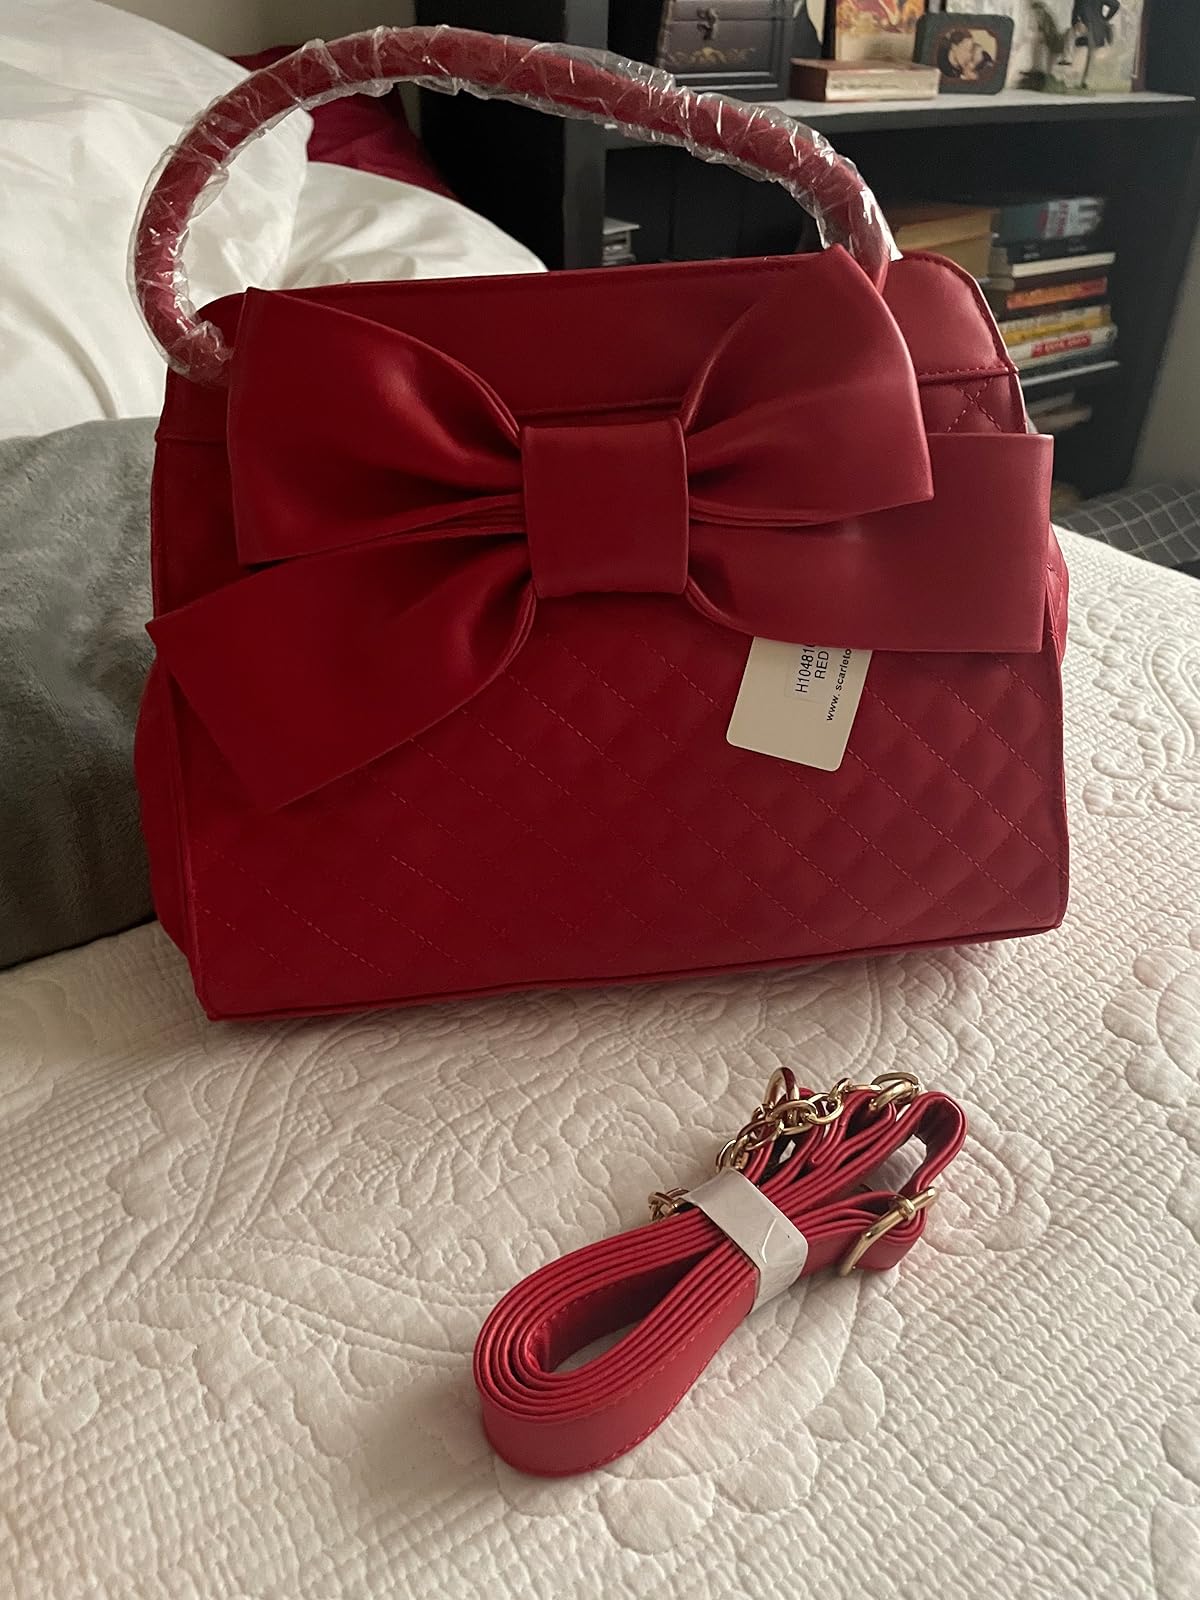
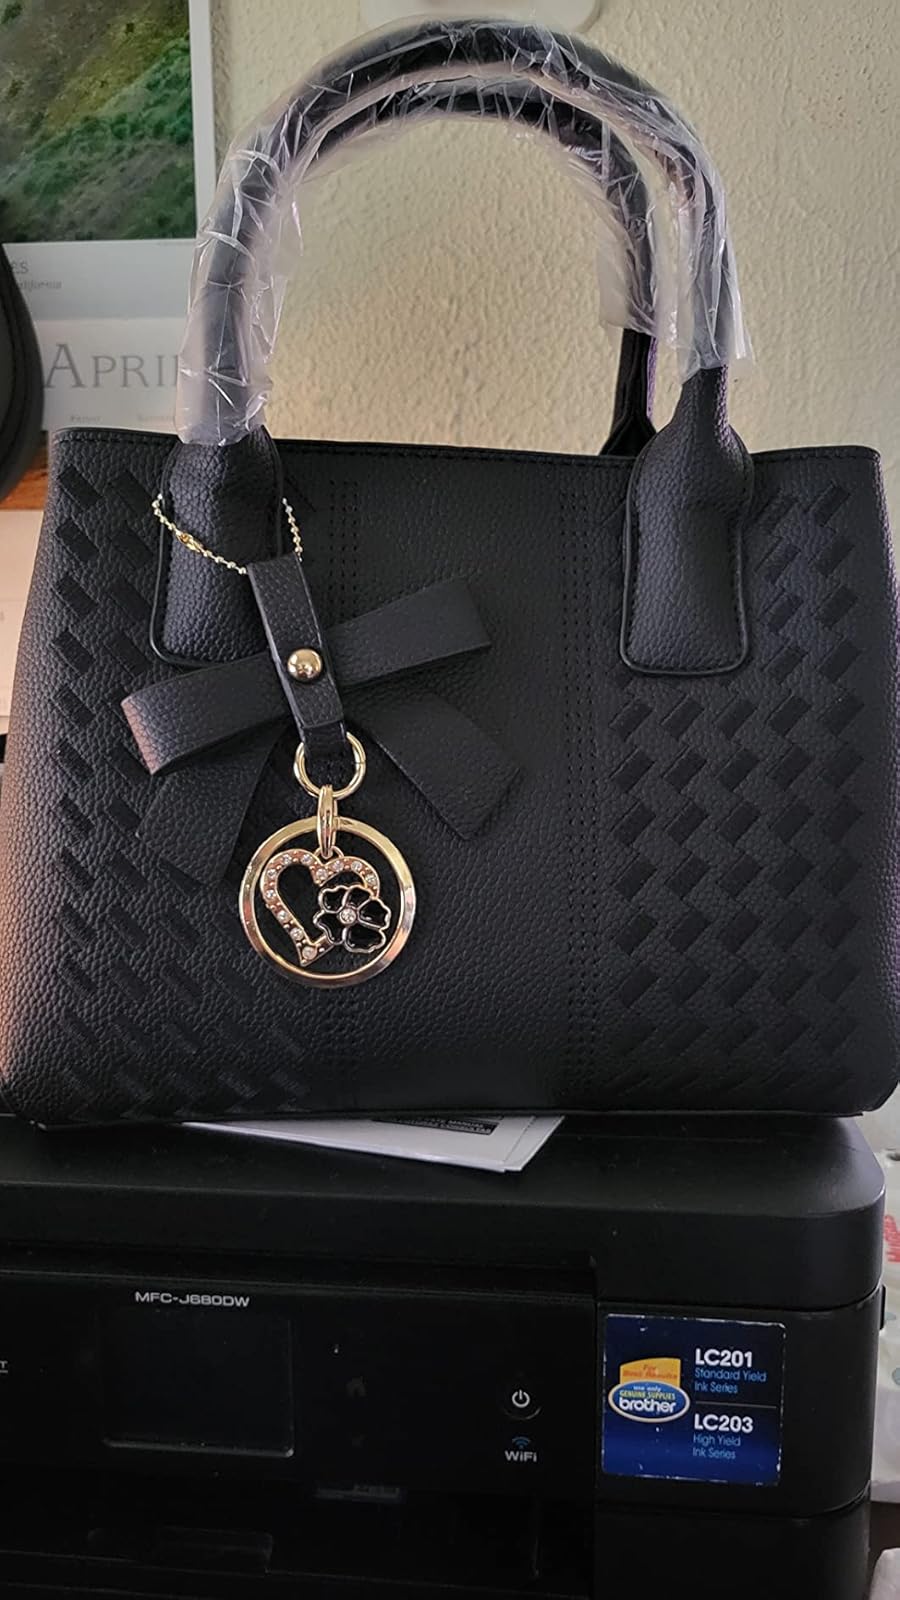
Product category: accessories_handbag
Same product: no